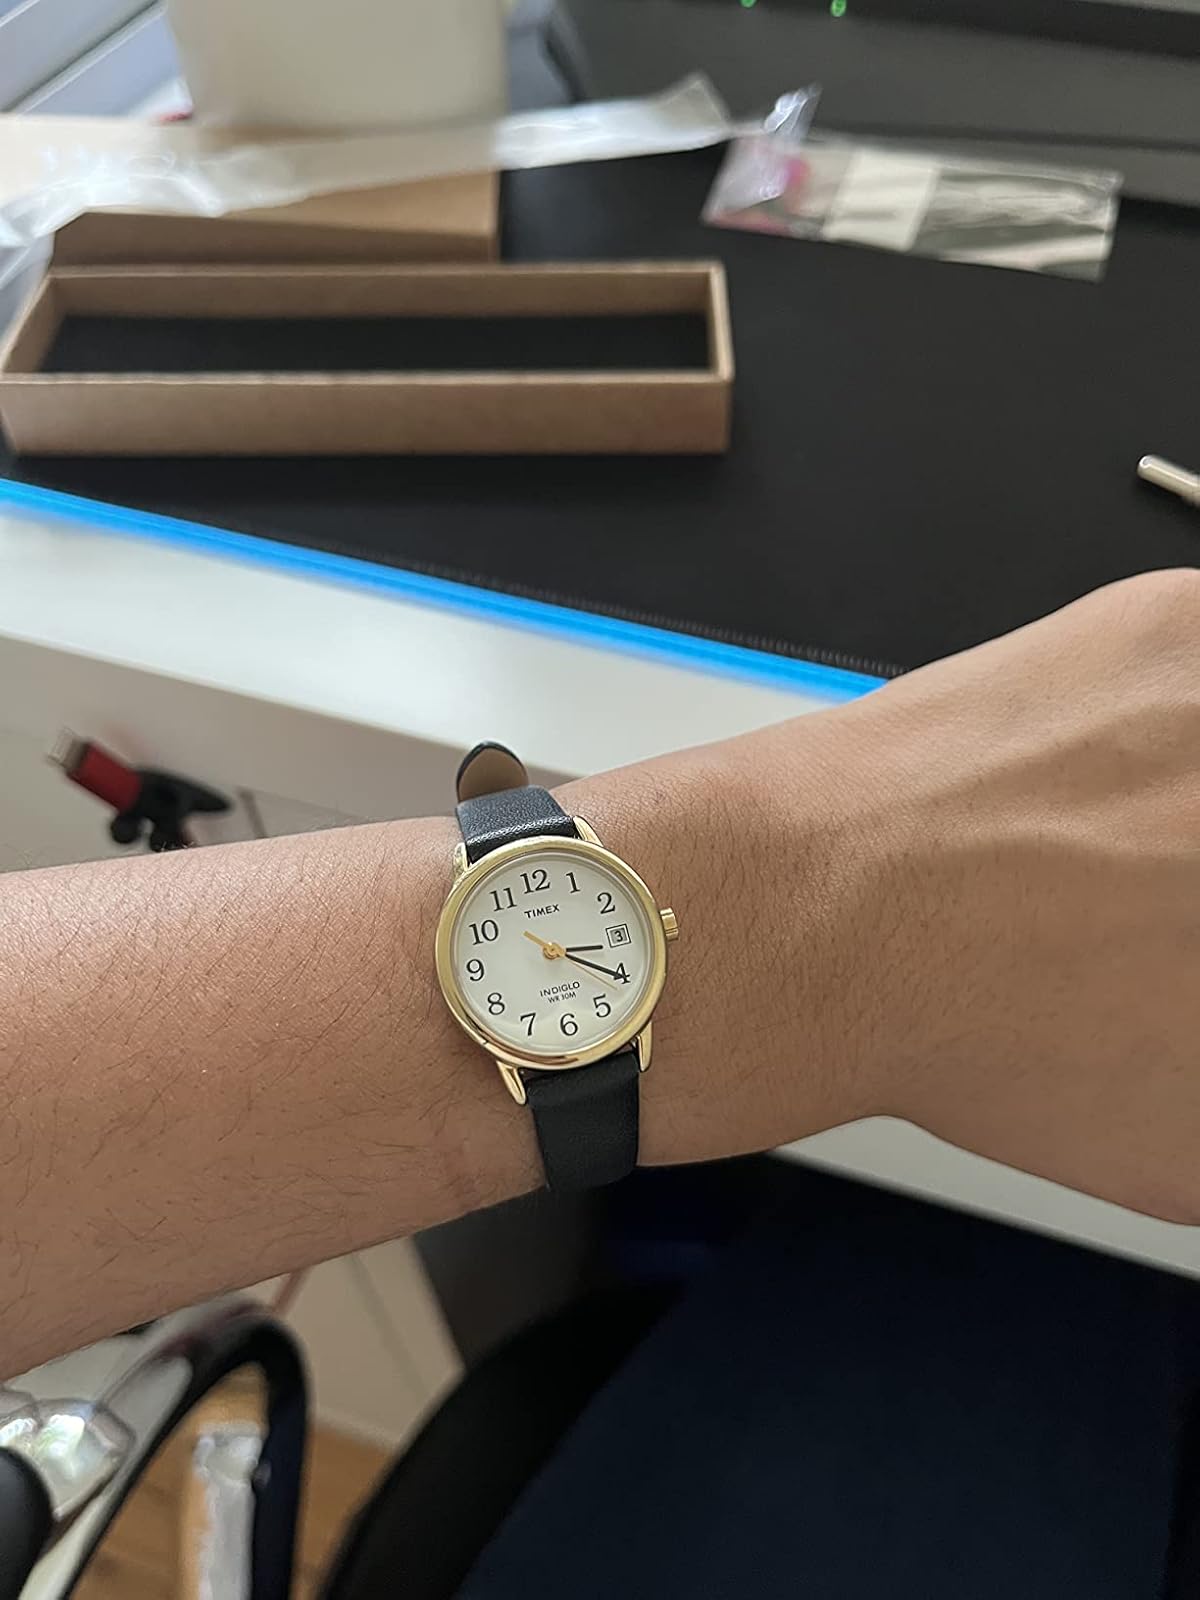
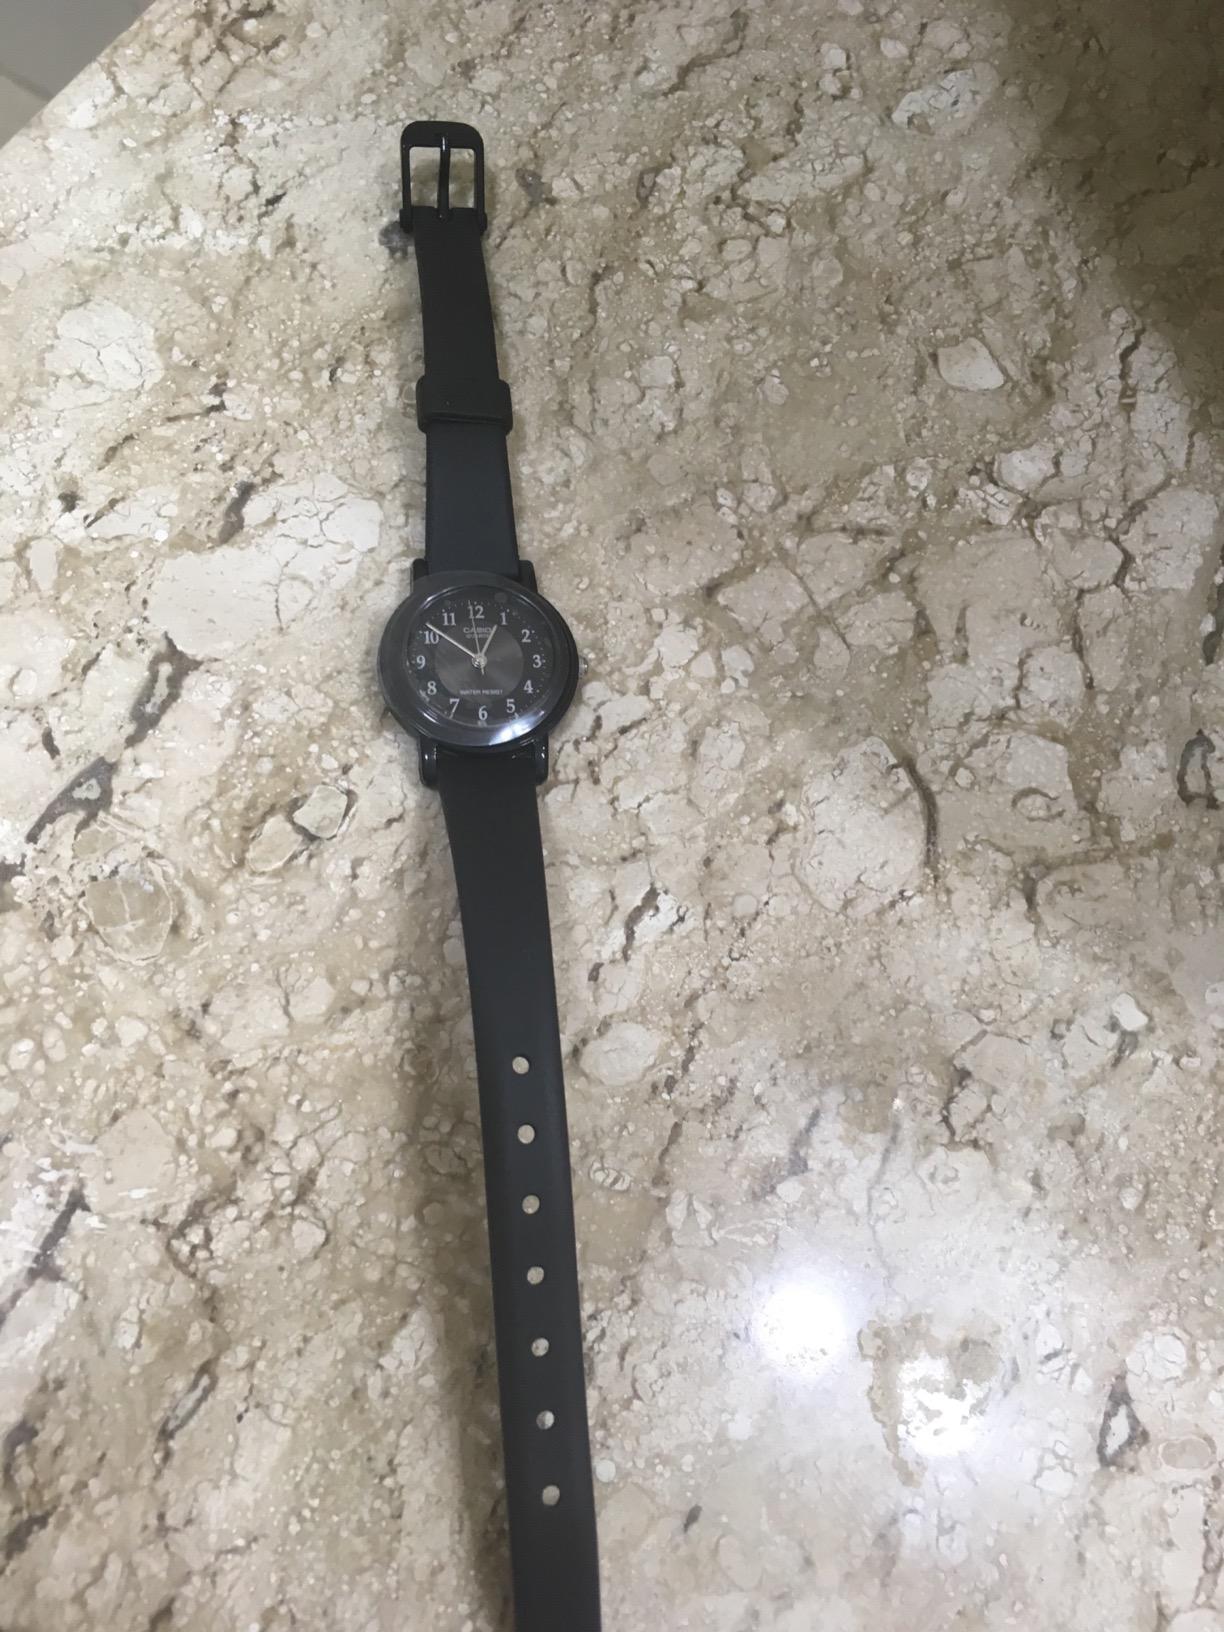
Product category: accessories_watch
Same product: no